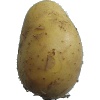
Label: Potato White 1